Libble Rabble

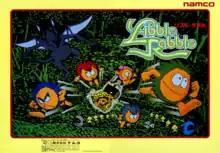
Arcade flyer

is a 1983 puzzle arcade video game developed and published in Japan by Namco. The player is tasked with using two colored arrows, Libble and Rabble, to wrap them around pegs and surround small creatures known as Mushlins to "harvest" them under a time limit. The player can also uncover treasure chests that will have the player searching the stage for items in order to access a special bonus stage. It ran on the Namco Libble Rabble hardware, one of the only games to do so.